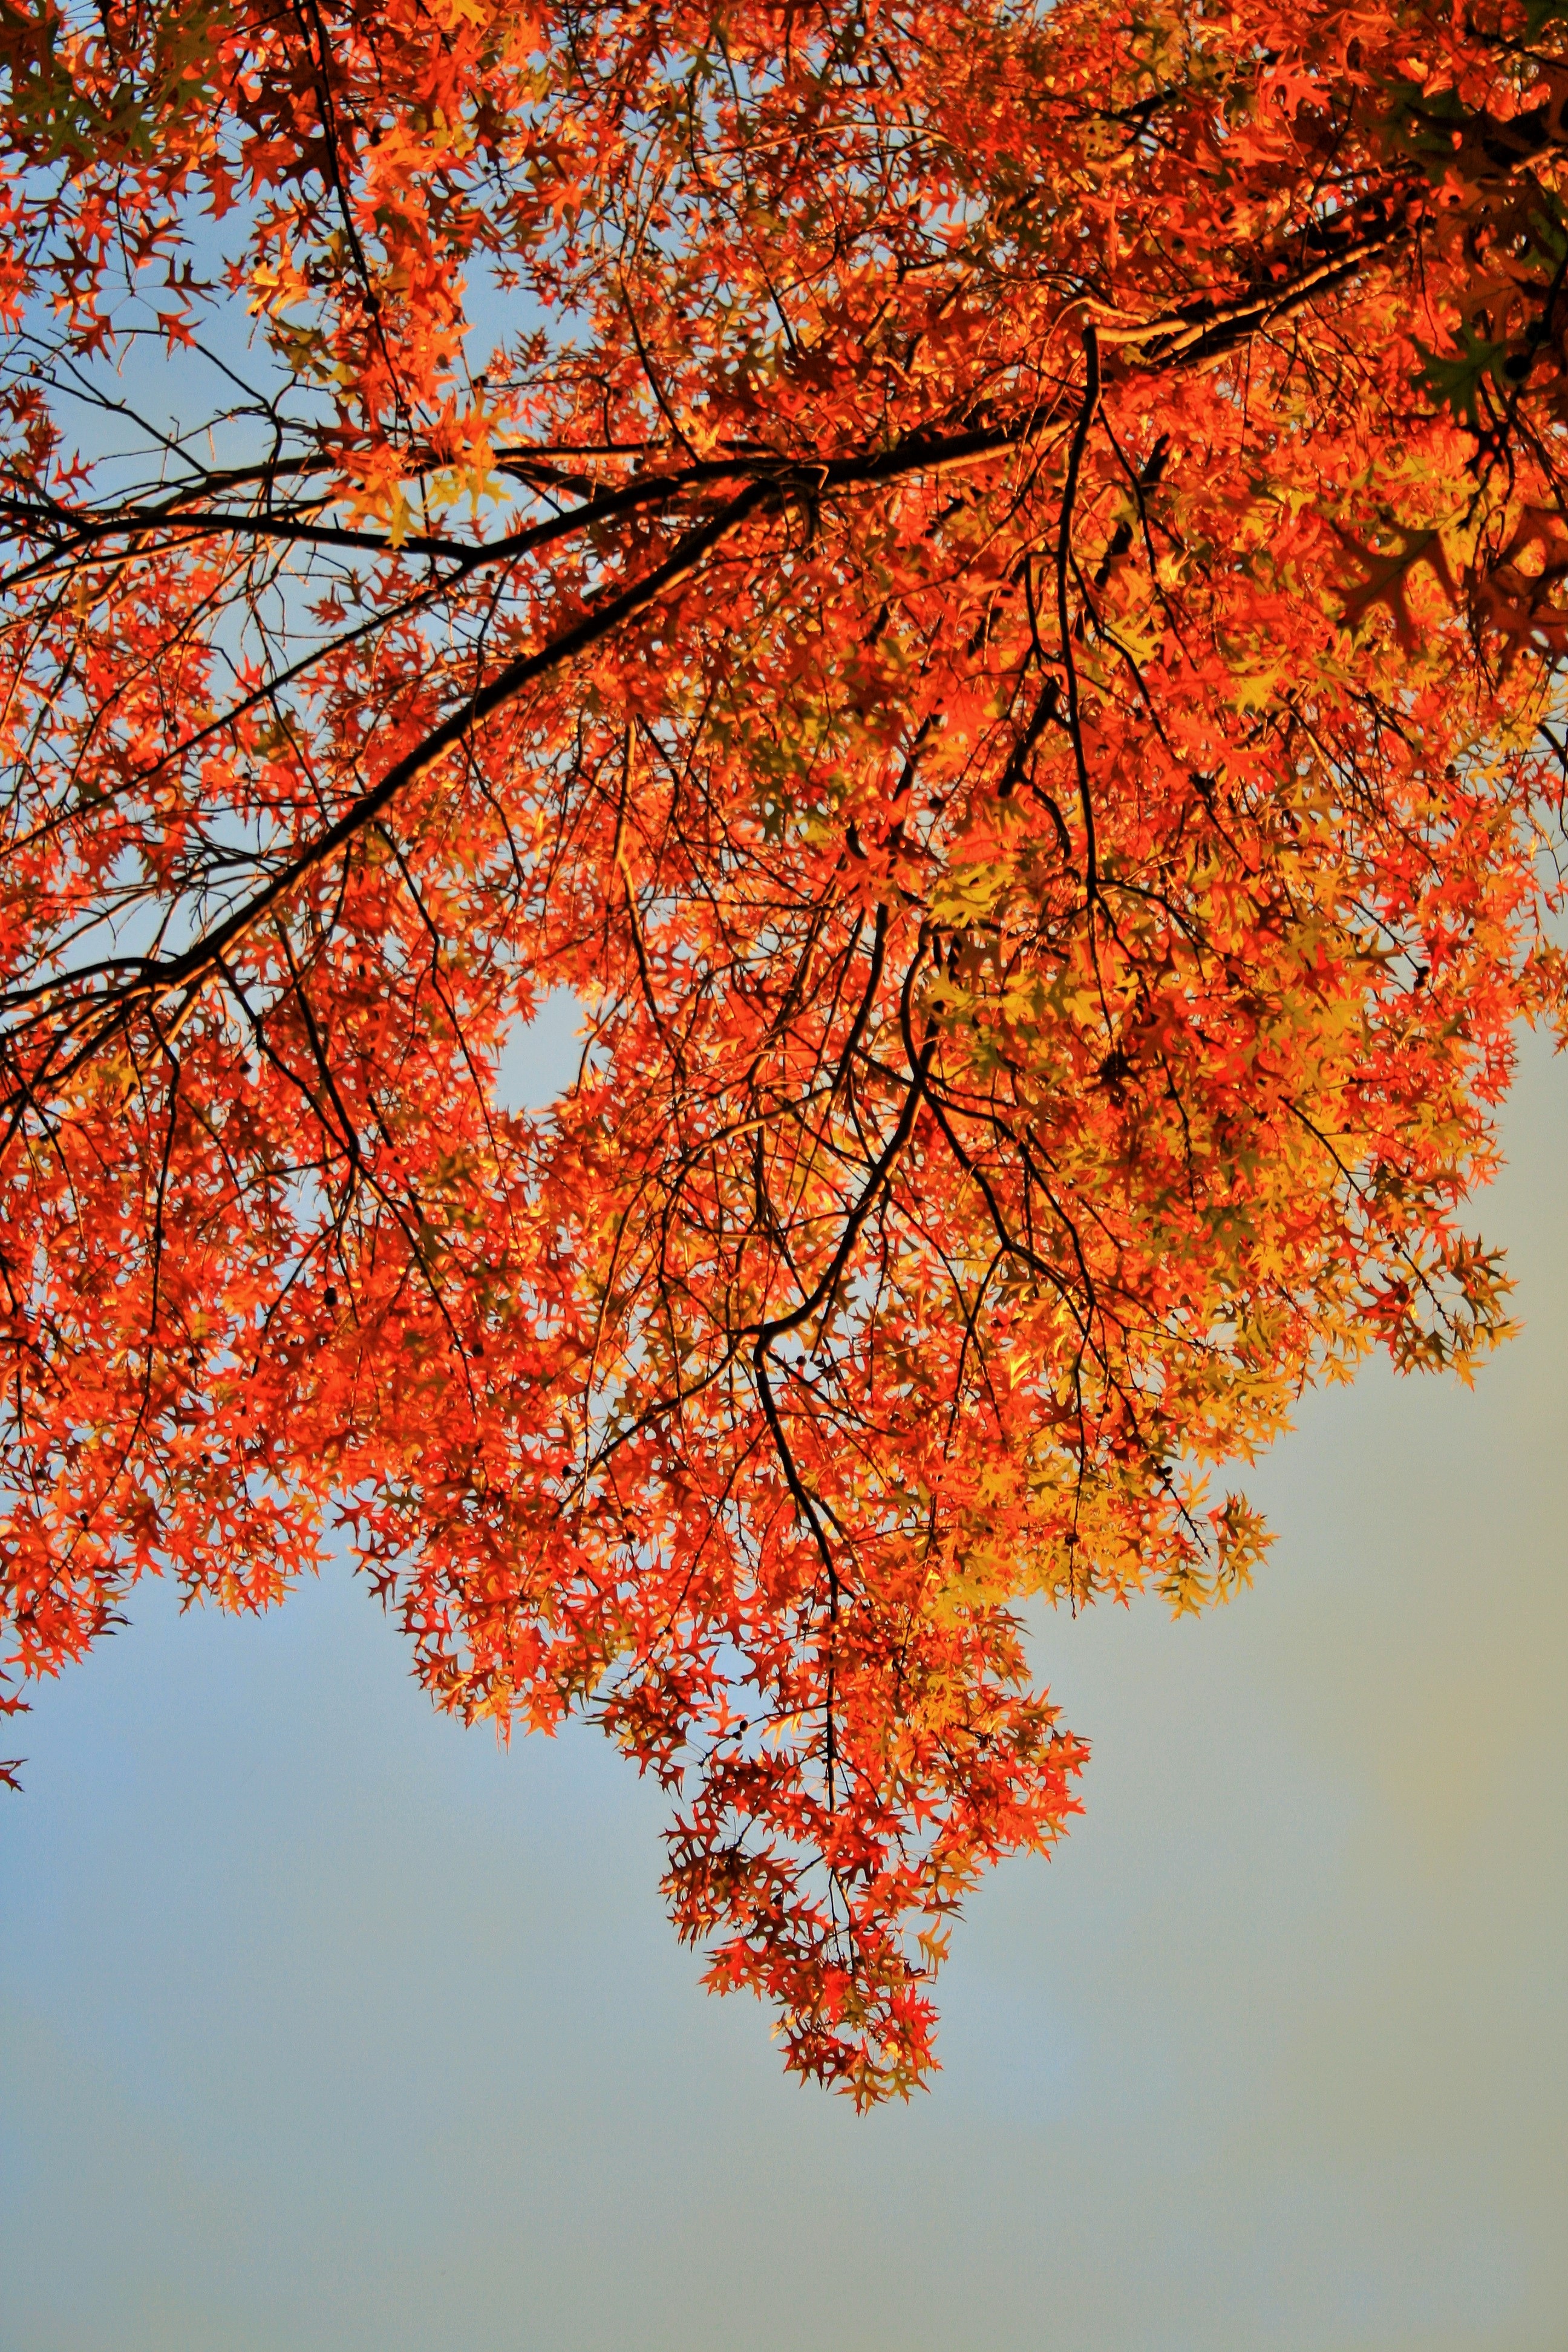
tree, branch, plant, sunlight, leaf, flower, foliage, orange, red, autumn, season, maple tree, maple leaf, leaves, seasons, bright, change, flowering plant, orange leaves, woody plant, land plant